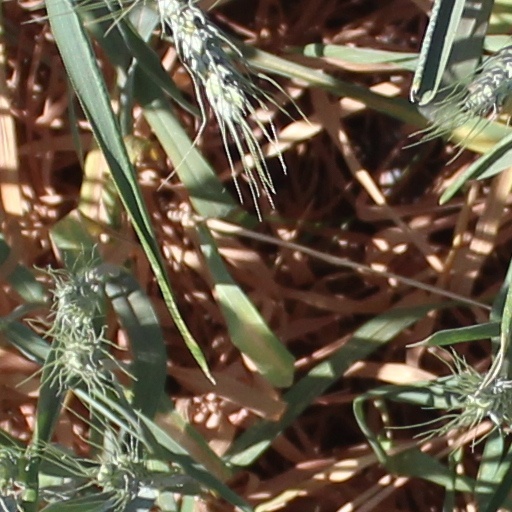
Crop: wheat